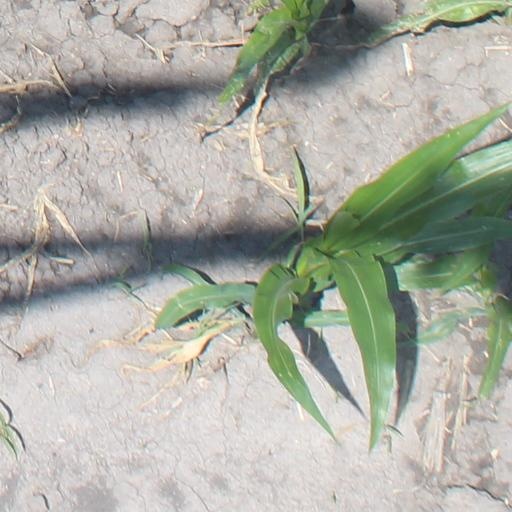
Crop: maize; corn